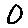
Label: 0